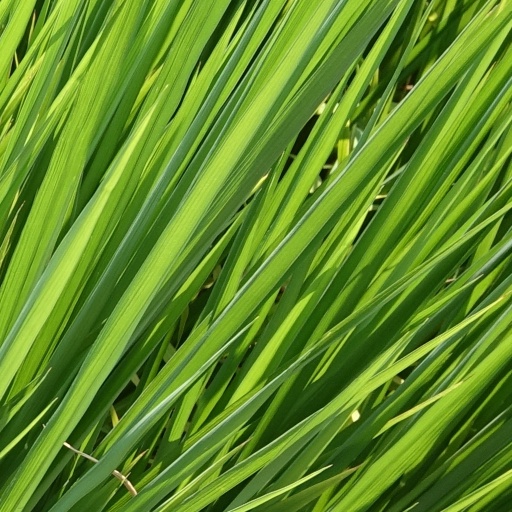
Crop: rice